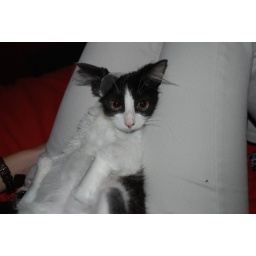
Looking like a chicken ready to go in the oven